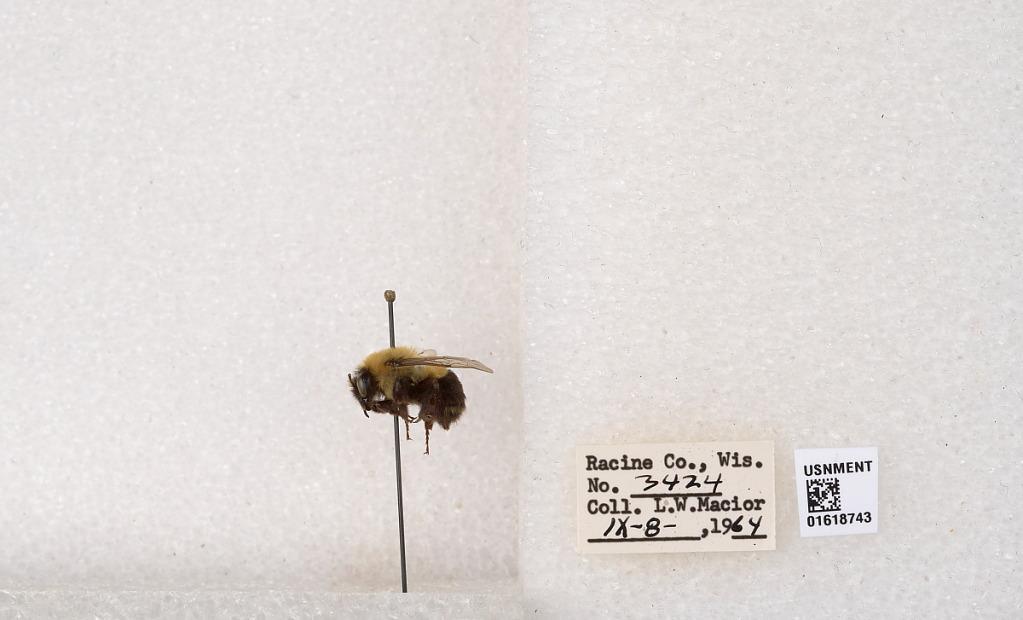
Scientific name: Bombus impatiens Cresson
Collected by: L. Macior
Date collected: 1964-9-8
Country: United States
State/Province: Wisconsin
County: Racine
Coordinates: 42.7299, -87.8123